Handflammpatrone

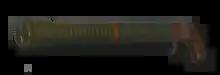
The Handflammpatrone DM 34

The Handflammpatrone DM34 Cartridge Launcher model HAFLA-35L ("hand-held flame-cartridge") was a single-shot, disposable incendiary weapon issued to the German Armed Forces from 1976 to 2001. Manufactured by Buck KG. An earlier version HAFLA-35 had been in service from 1965. The weapon consisted of three compressed sections of incendiary red phosphorus contained in a projectile with a time fuse and bursting/scattering charge. The cartridge was held in an aluminium launch tube, externally reinforced with pasteboard. A pivoting handgrip with safety button, a primer and initial propelling charge are at one end of this tube, the other end with the cartridge being sealed with a plastic cover, making a watertight unit. The firing mechanism is locked until the safety button gets pressed and the handle unfolded, an act that exposes the trigger and releases a safety mechanism. When the trigger is pulled, the primer ignites the initial propelling charge, setting the red phosphorus round in motion. Immediately a second propelling charge at the back of the cartridge accelerates the round out of the tube and also initiates a delay fuse. The round would either shatter on hard contact by kinetic energy alone after travelling at least 8 metres, spreading the incendiary content over a 5 to 8 metre area (in this case the scattering charge does not explode), or if fired into the air over enemy dispositions, the cartridge would be burst by a scattering charge after 1.3 seconds of flight (this represents forward travel of 70–80 m), the scattering charge being ignited by the delay fuse. The heat of the bursting charge and friction through the air changes the red phosphorus to white phosphorus which then self-ignites as it spreads. When burst in flight, the incendiary material spreads across an area approximately 10 m wide and 15 m long and burns at 1,300 °C. The incendiary charge will burn for two minutes.